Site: brandenburg
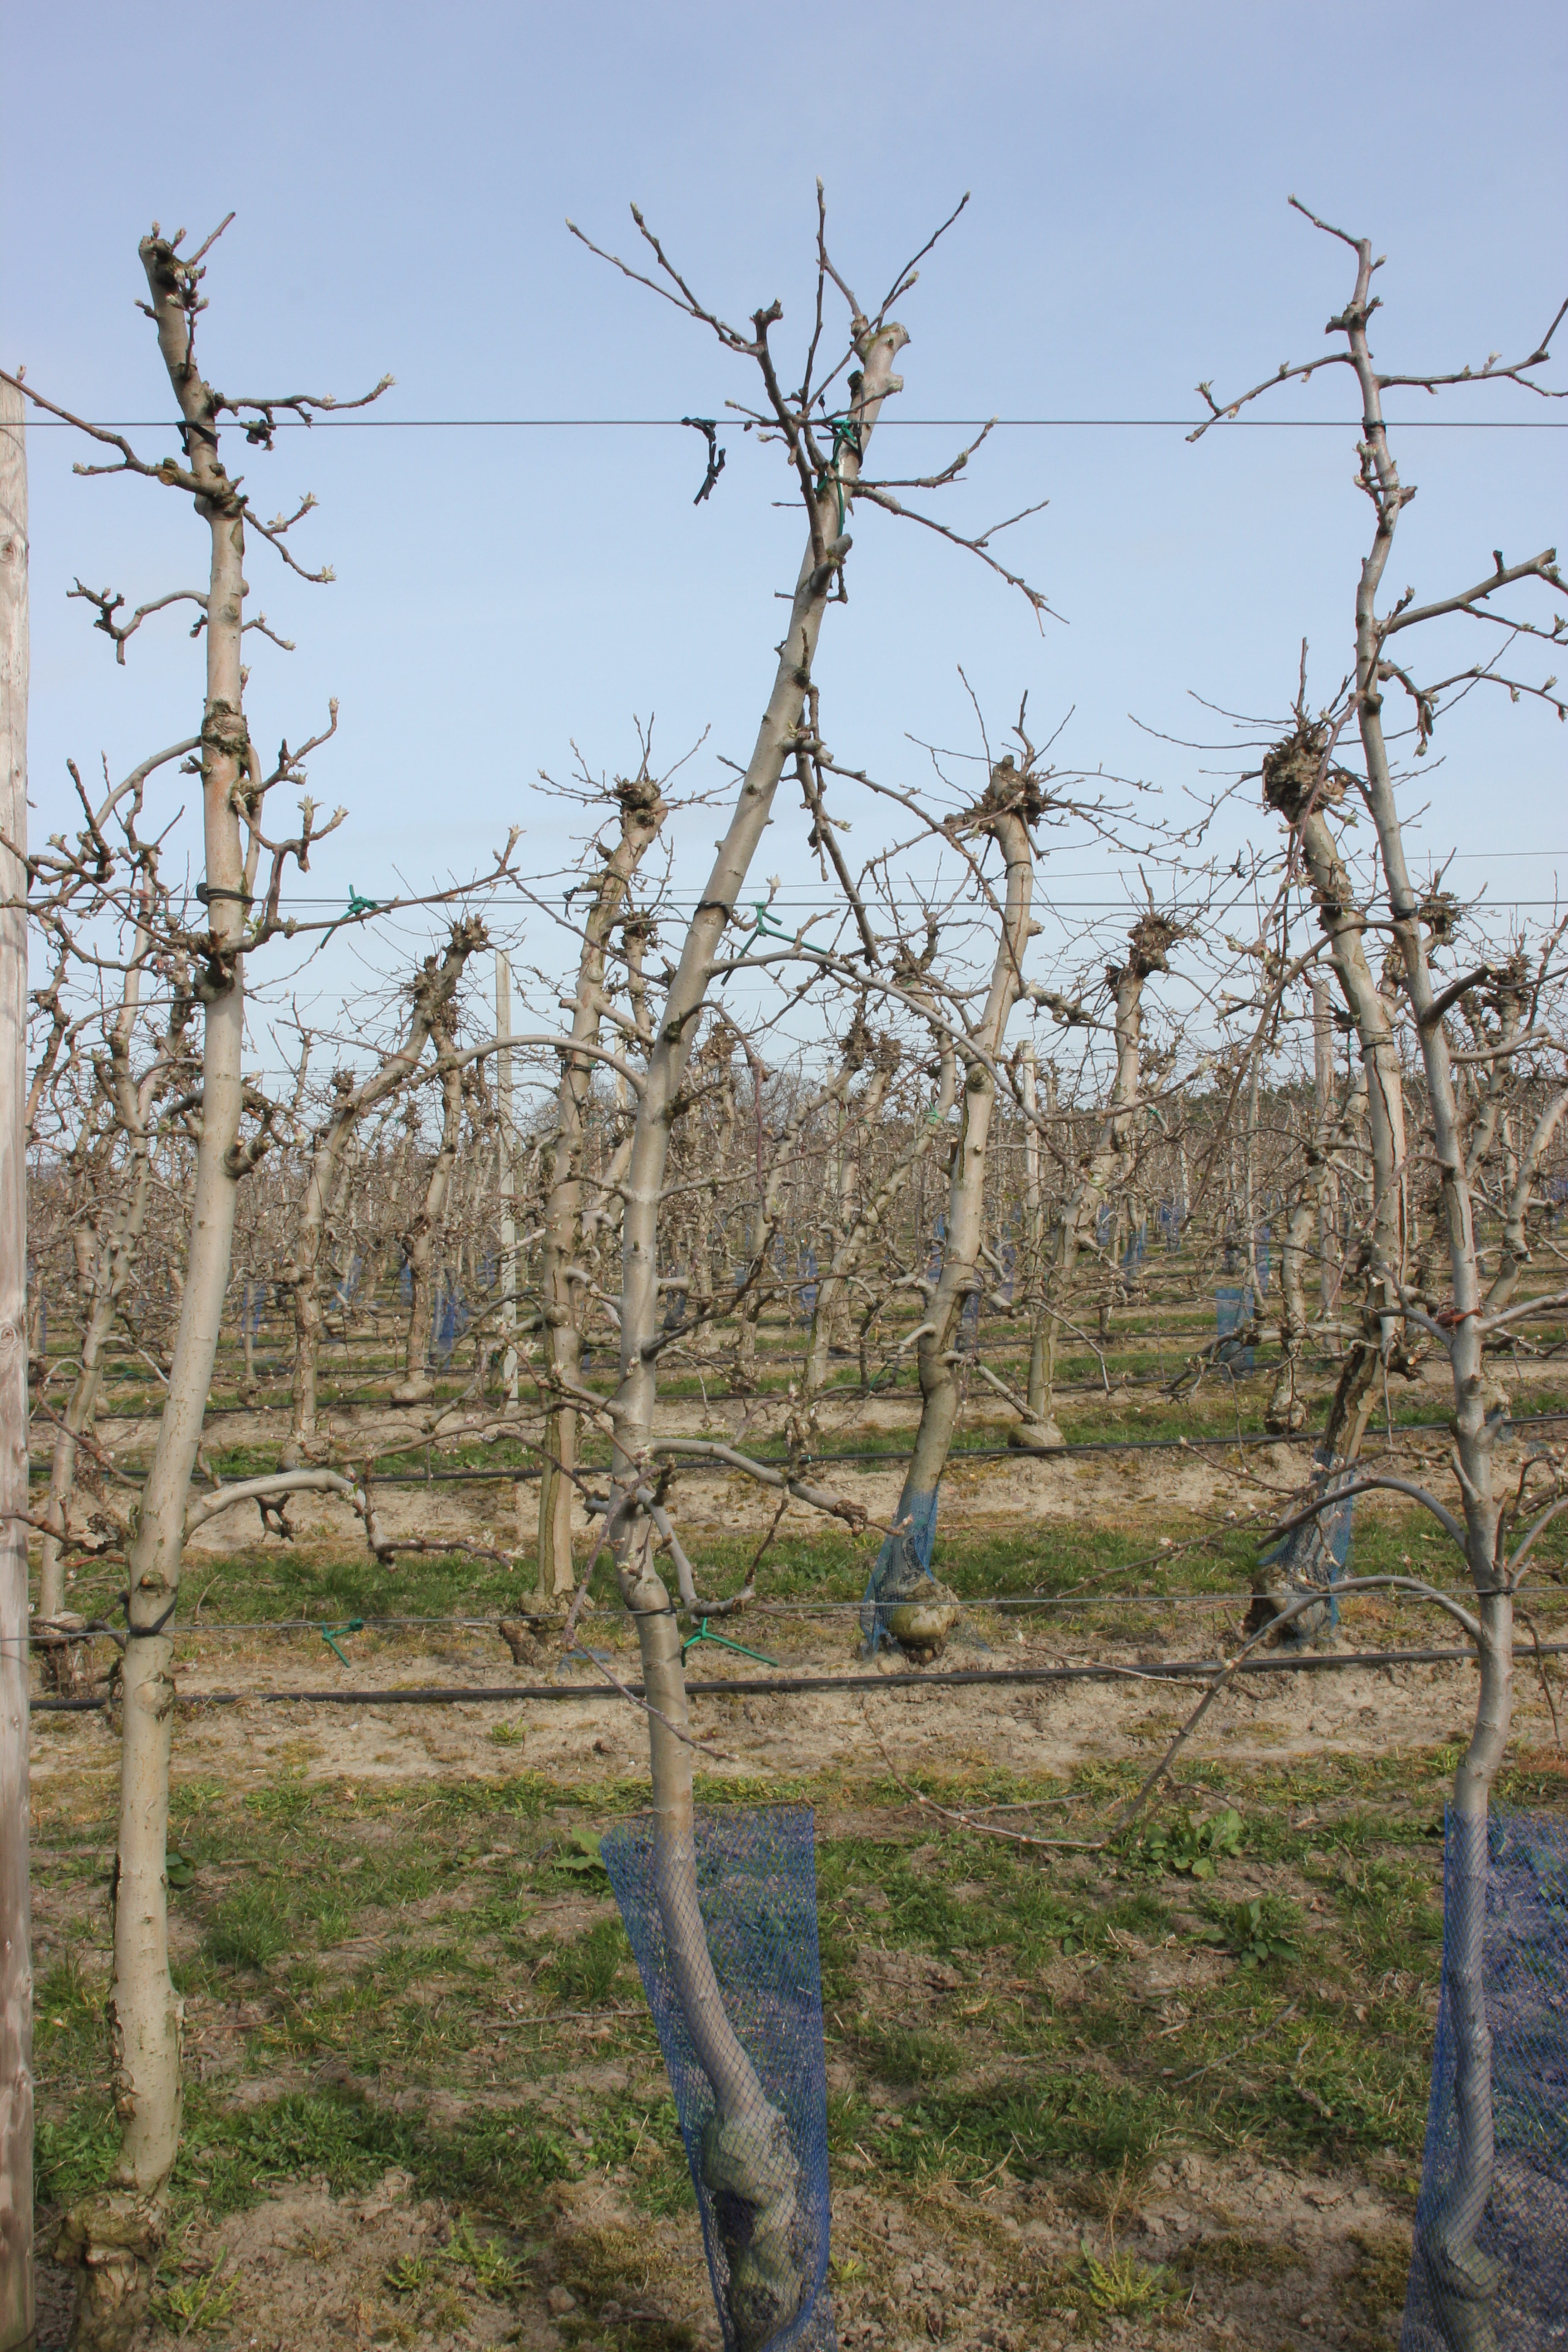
Growth stage (BBCH 54): Inflorescence emergence